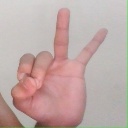
अक्षर: ण